Richard Bleier

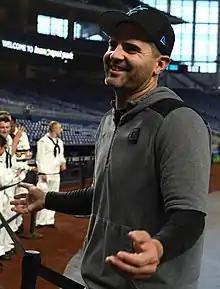
Bleier before a game at LoanDepot Park in 2022

On March 21, 2022, the Marlins signed Bleier to a two-year, $6 million extension ($2.25 million in 2022, and $3.5 million in 2023), avoiding arbitration. The deal included a $3.75 million club option for 2024, and a $250,000 buyout.